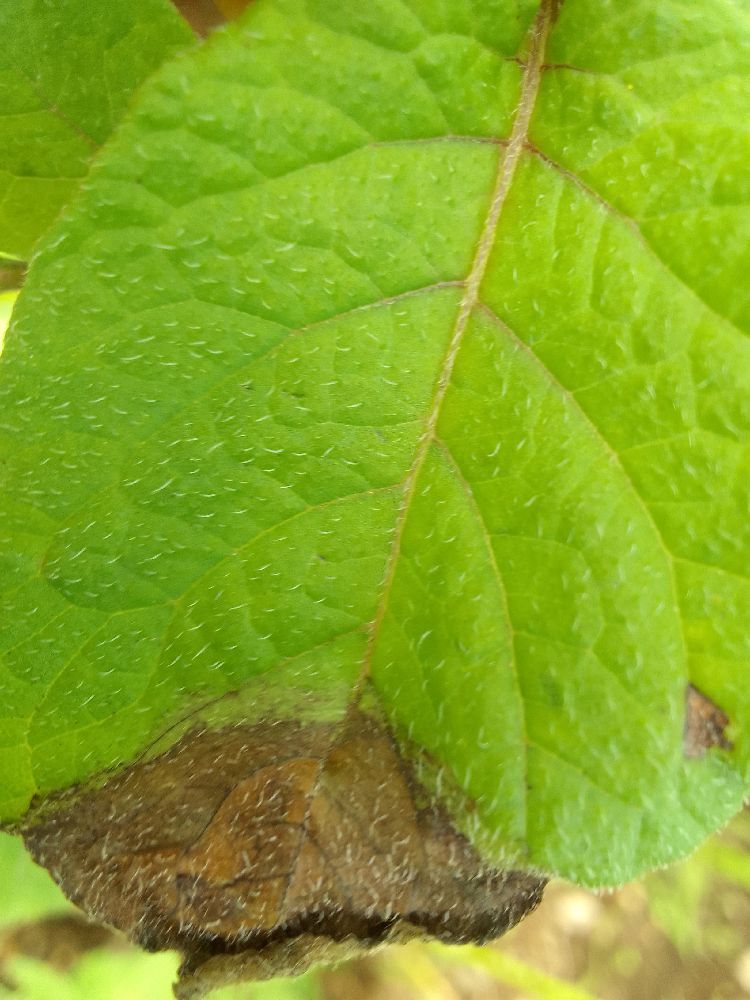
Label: Late blight